Thomas of Cana

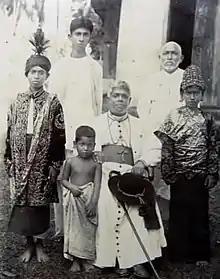
Knanaya in Ceremonial Attire 1924

A number of Portuguese authors noted the existing ethnic division of the Syrian Christians of Kerala as the majority St. Thomas Christians or "Vadakkumbhagar" (Northist) and the minority Knanaya or "Thekkumbhagar" (Southist). These designations traditionally associate the Northist as early converts of St. Thomas the Apostle in India and the Southist as the migrants who arrived with Thomas of Cana. Additionally, the designations are in reference to the Chera Empire's capital city of Kodungallur: the Thomas Christians having initially lived on its northern side and the Knanaya having arrived and settled on its southern side. The "Oxford History of the Christian Church" states the following about the division: